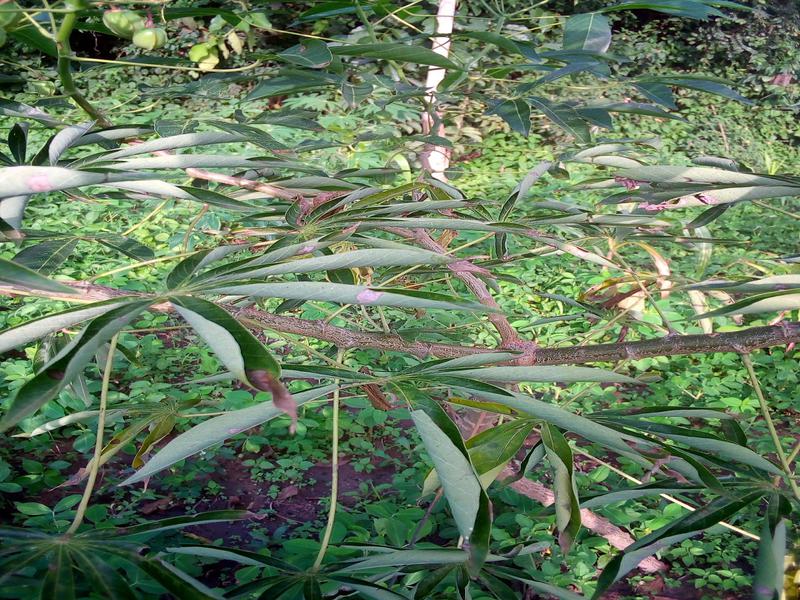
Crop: cassava
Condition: healthy